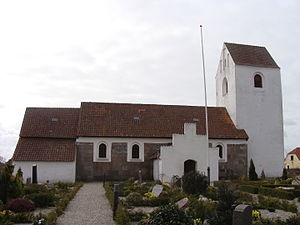
Farstrup
Farstrup Kirke
Farstrup er en landsby i det nordlige Himmerland med 450 indbyggere, beliggende i Farstrup Sogn mellem Nibe og Løgstør og 4 kilometer syd for Staun. Den ligger i Region Nordjylland og hører til Aalborg Kommune.